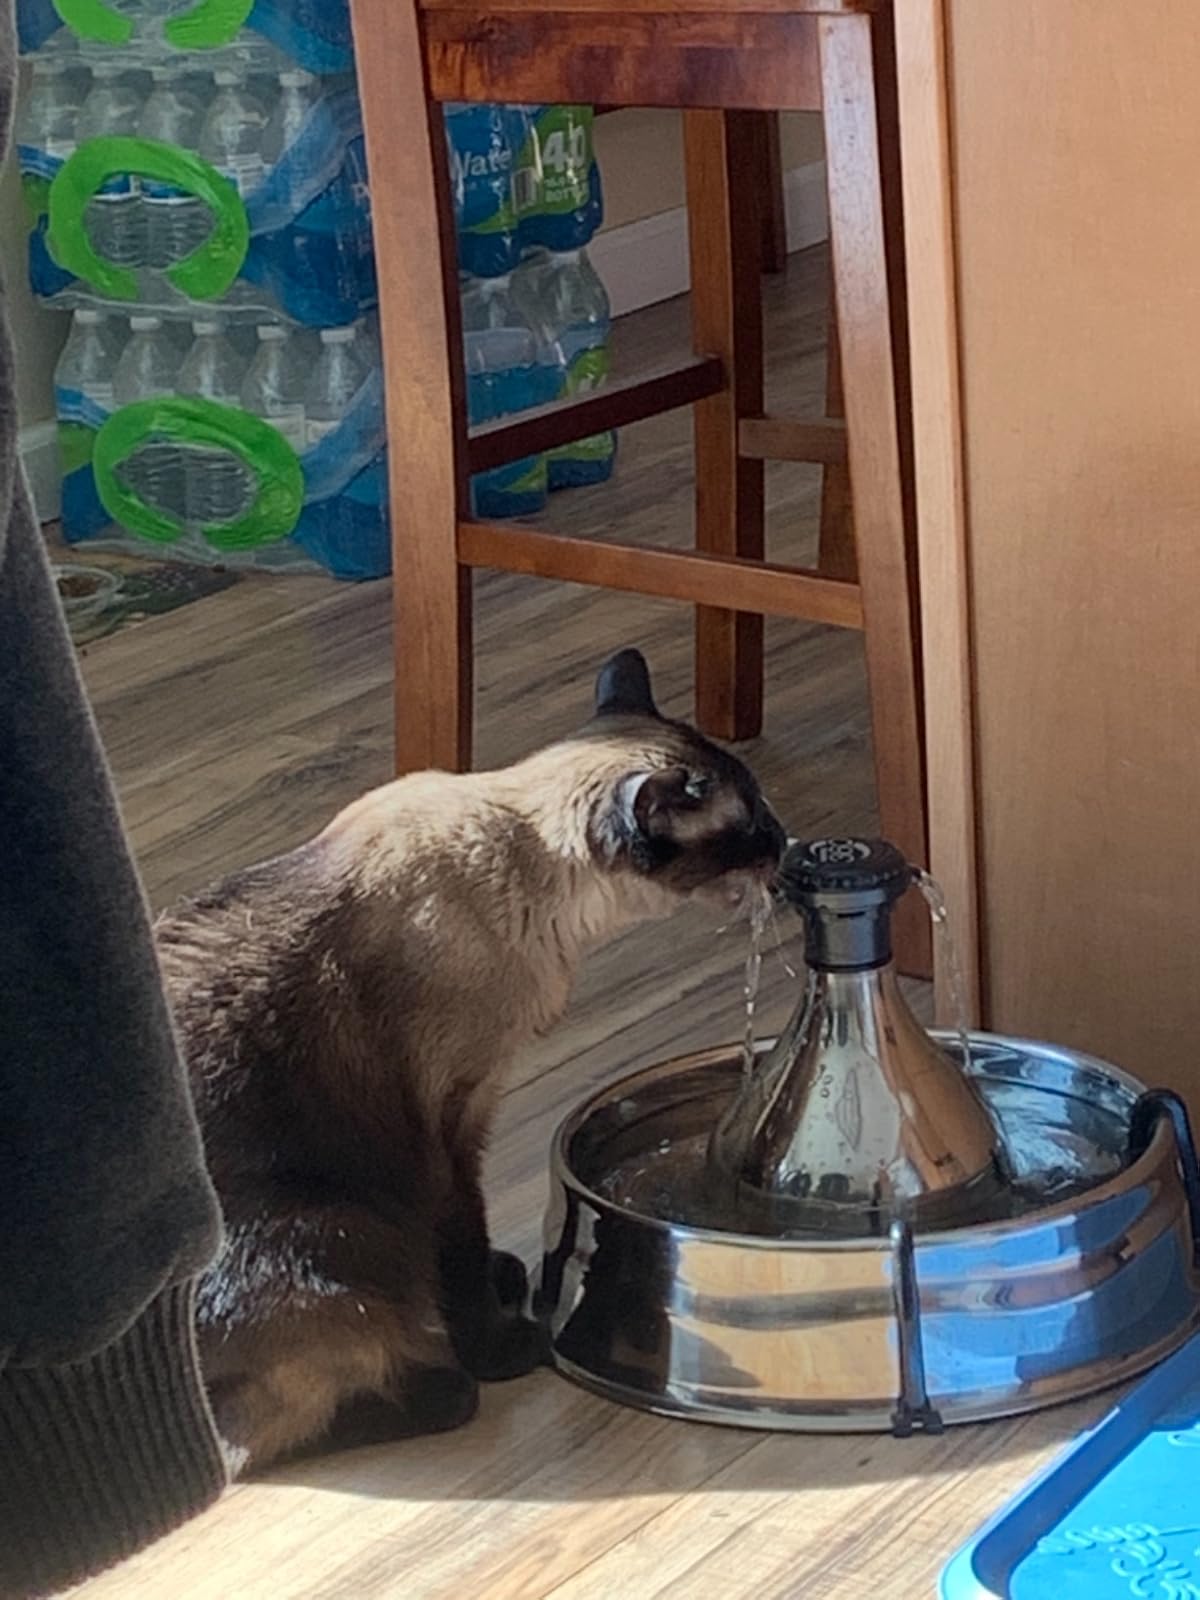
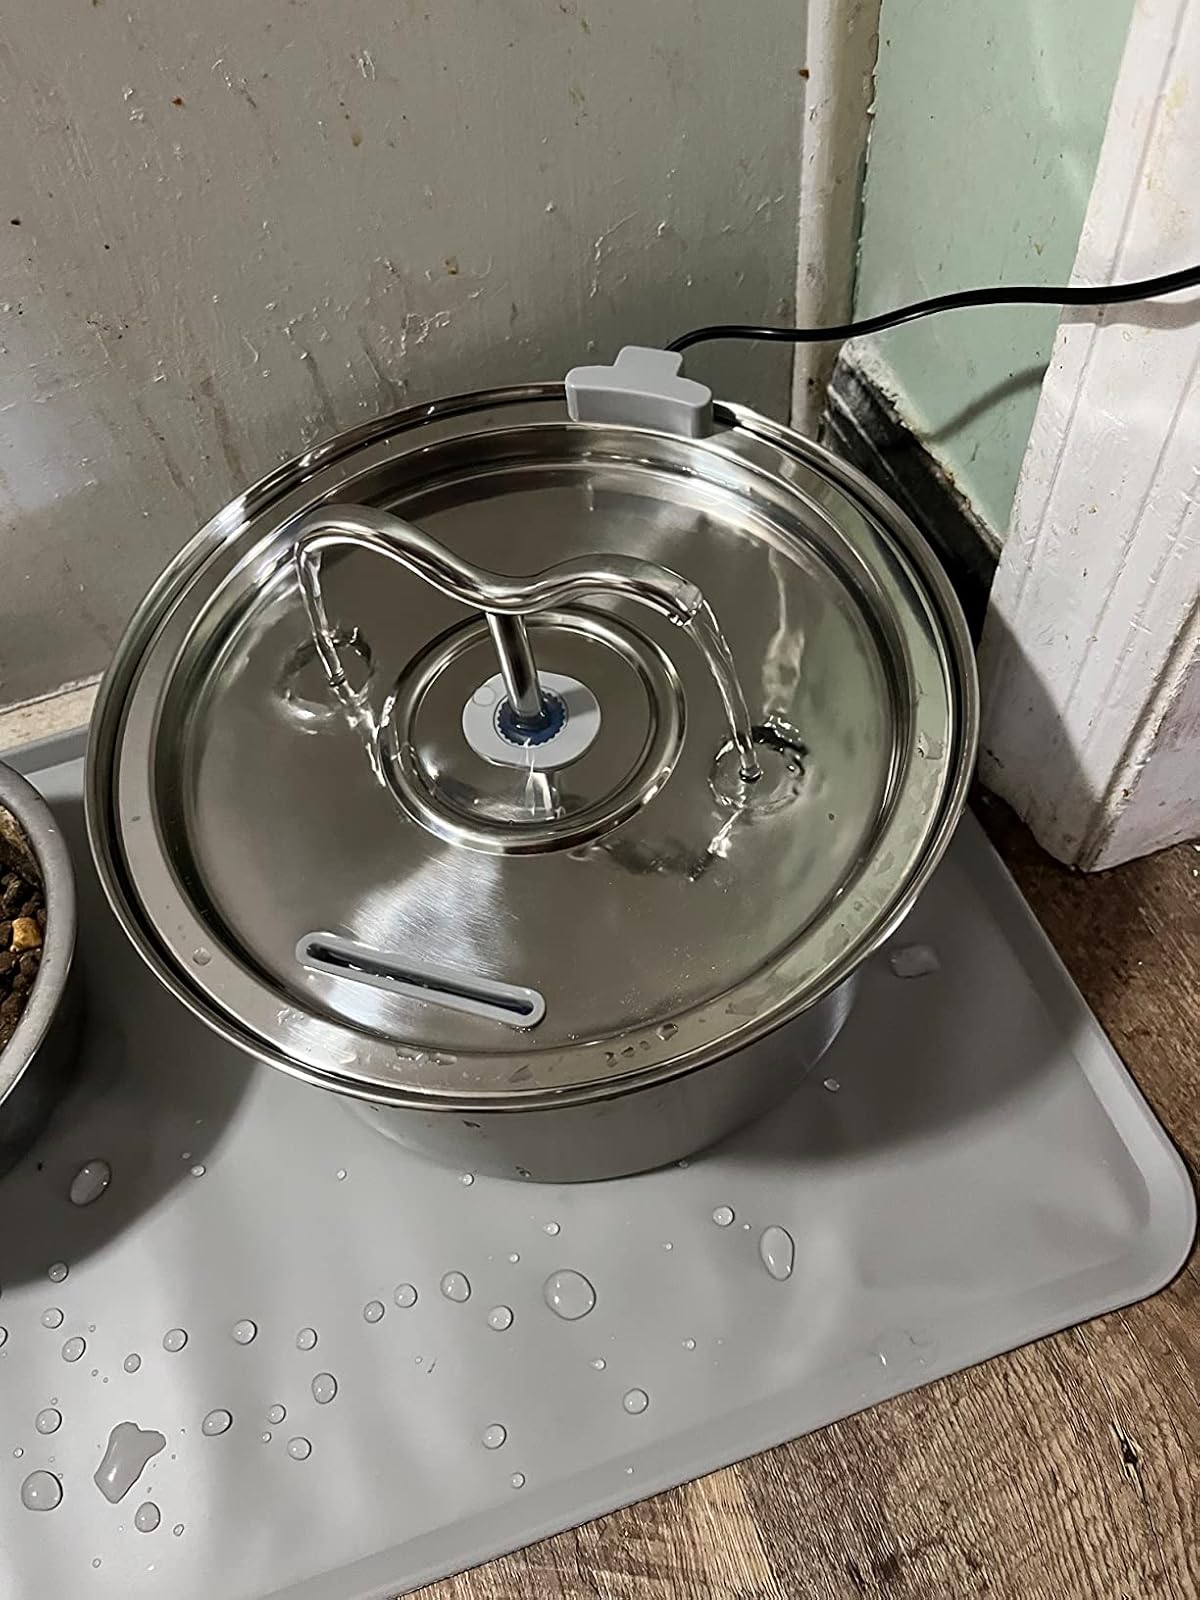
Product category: items_bowl
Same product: no